Mass media in the United States

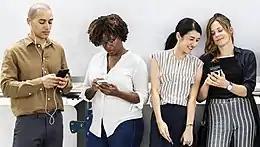
People using smartphones, devices associated with young people, but commonly used by people of all ages

There are several types of mass media in the United States: television, radio, cinema, newspapers, magazines, and websites. The U.S. also has a strong music industry. New York City, Manhattan in particular, and to a lesser extent Los Angeles, are considered the epicenters of U.S. media.